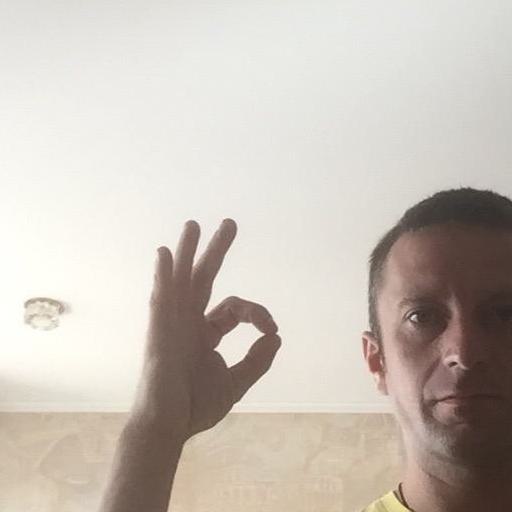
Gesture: ok